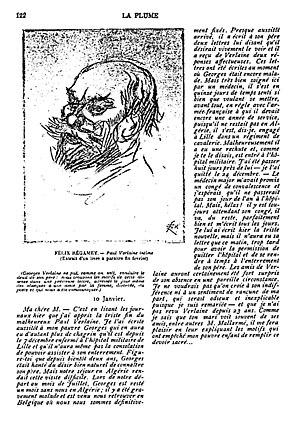
La Plume - Revue Littéraire - 26 février 1896 - Lettre de Mathilde Mauté
Georges Verlaine, né à Paris, le 30 octobre 1871 et mort dans cette même ville, le 31 août 1926, est le fils de Paul Verlaine et de Mathilde Mauté.